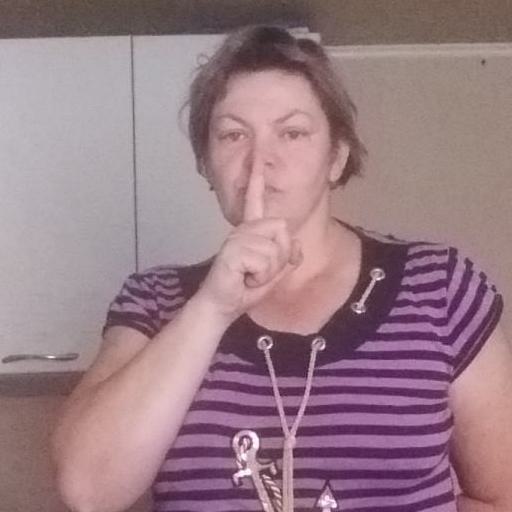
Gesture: mute